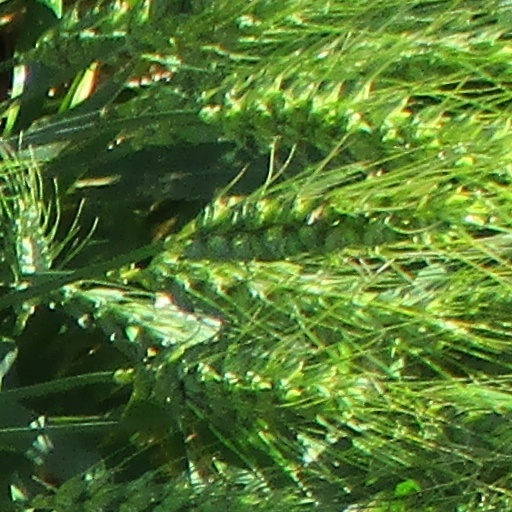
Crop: wheat